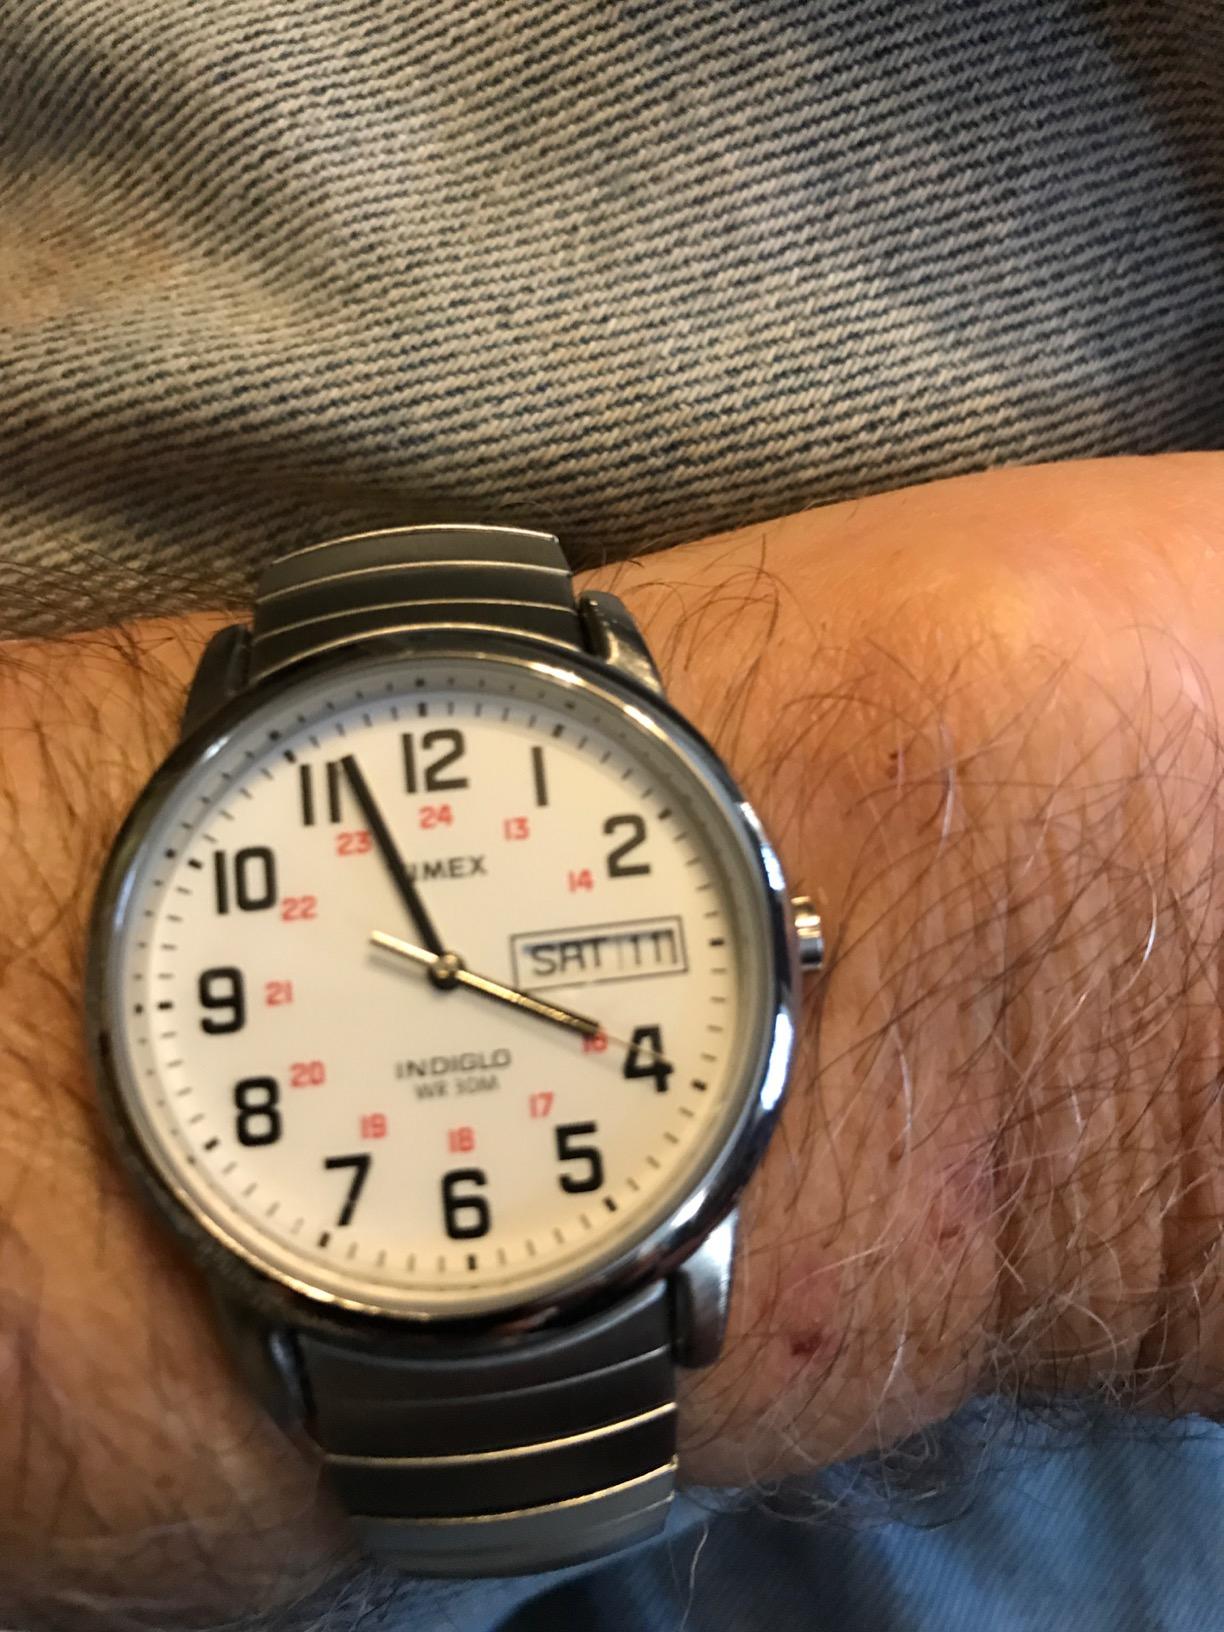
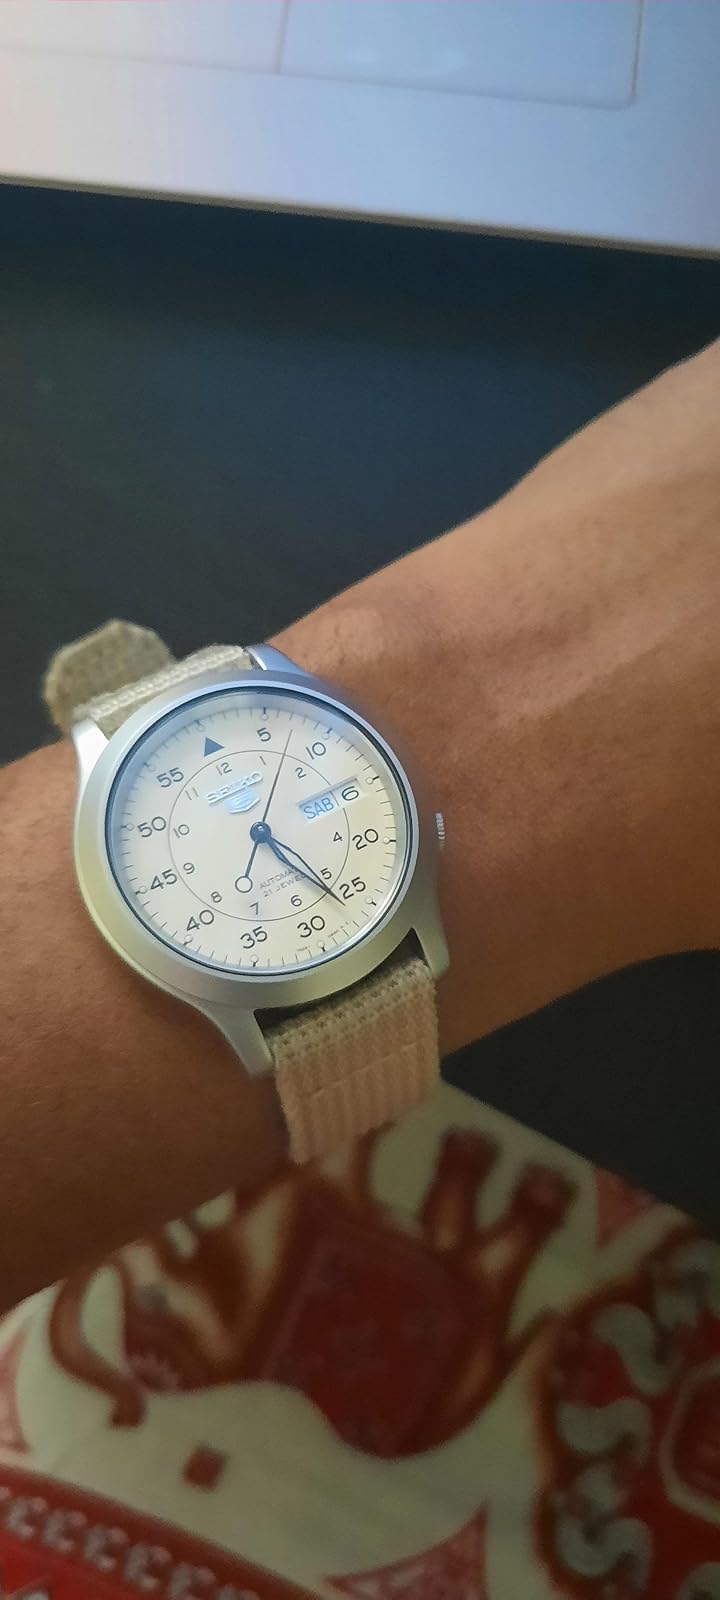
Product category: accessories_watch
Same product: no